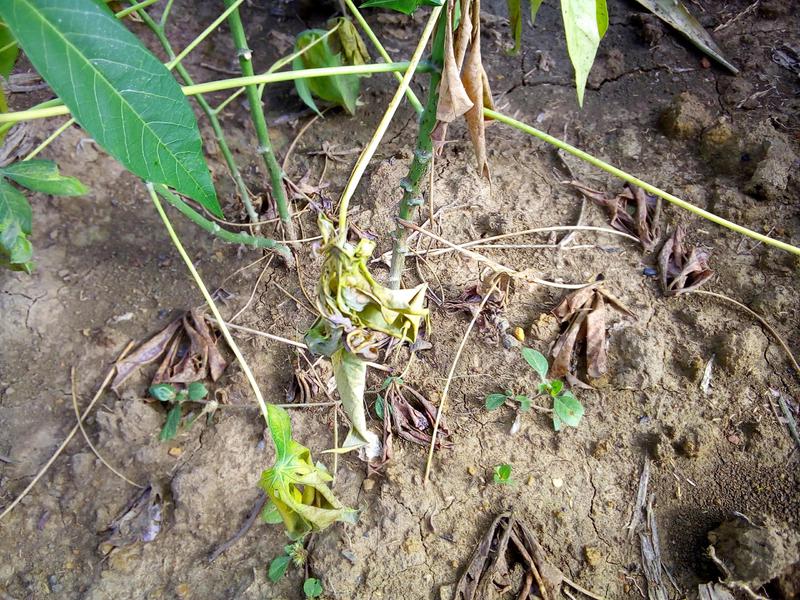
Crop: cassava
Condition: bacterial_blight